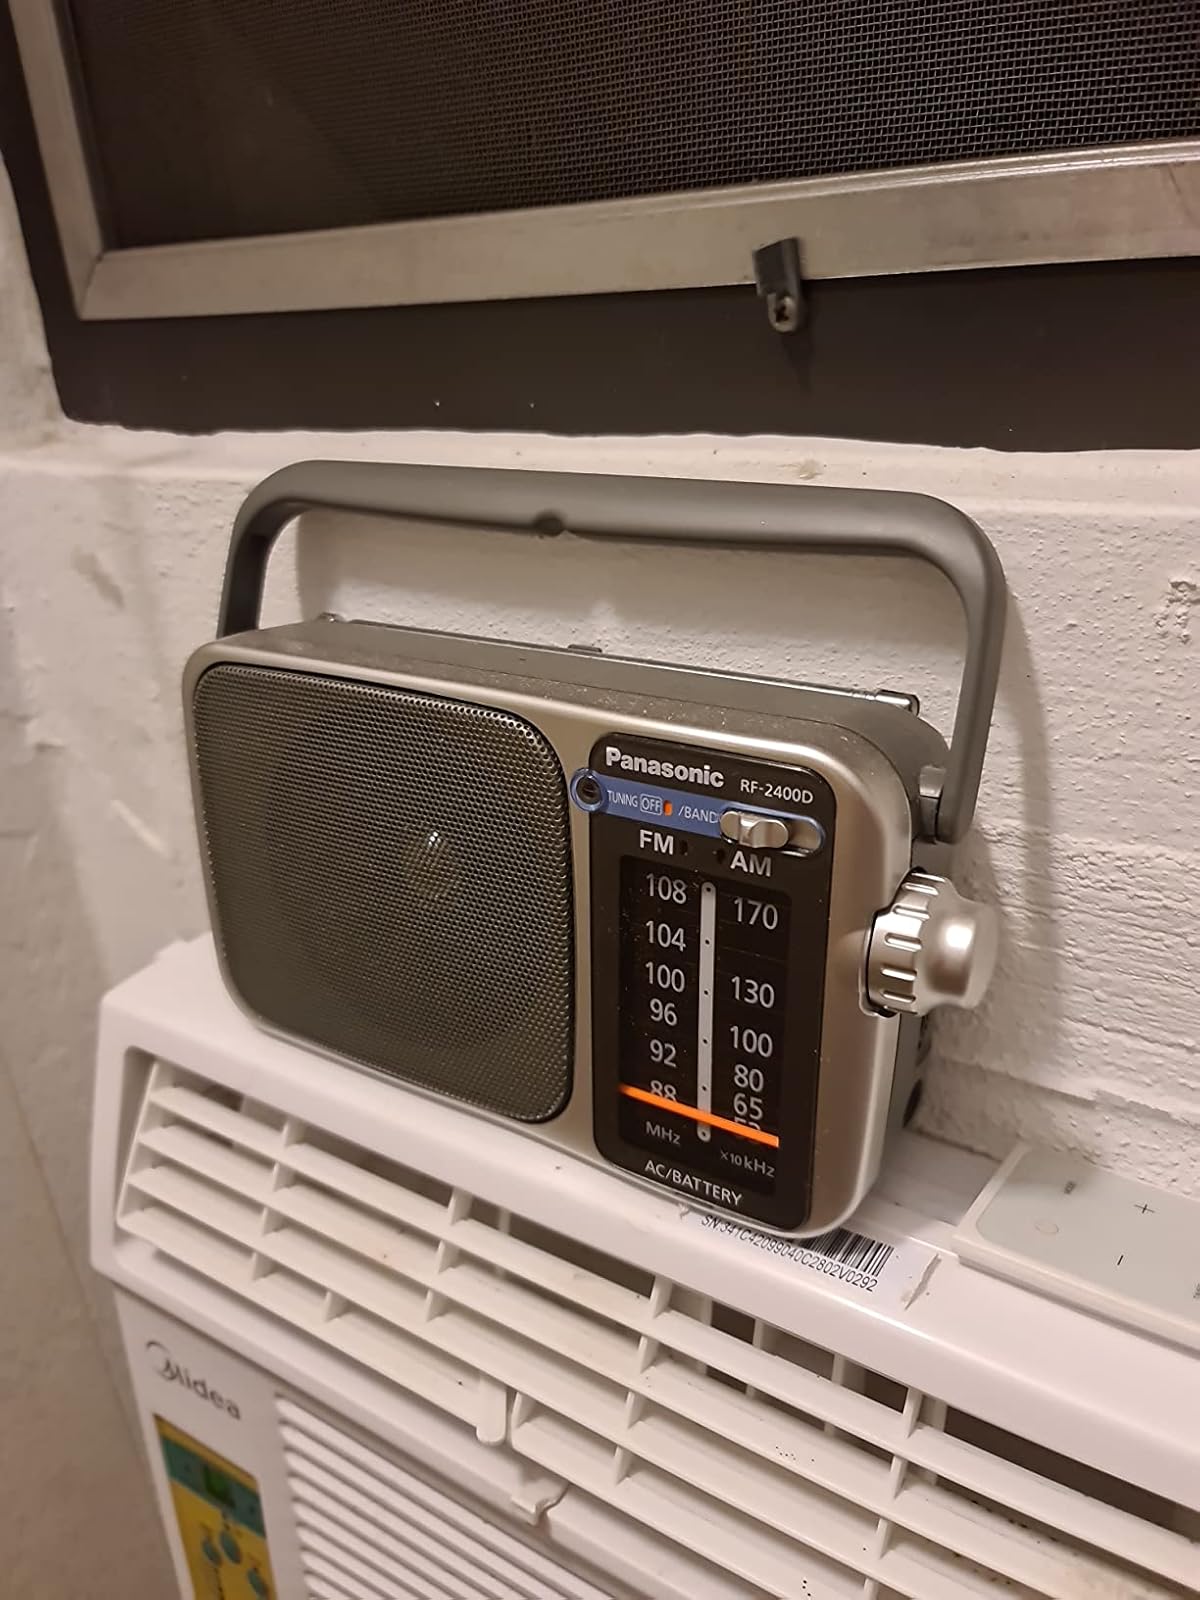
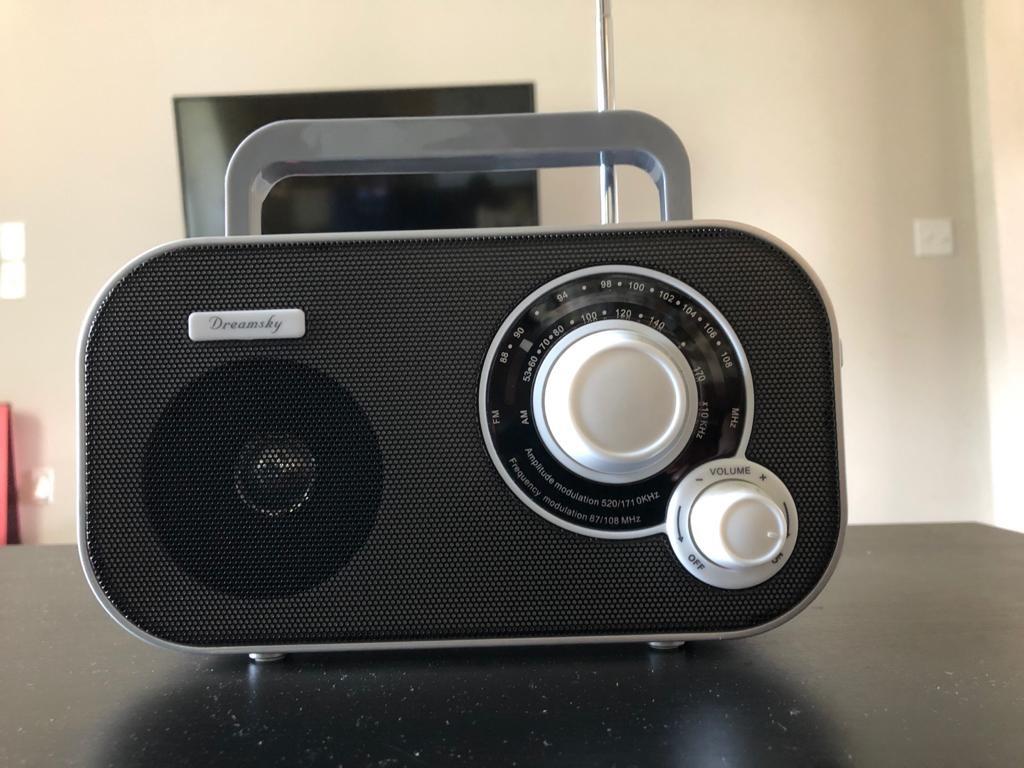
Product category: radio
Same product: no